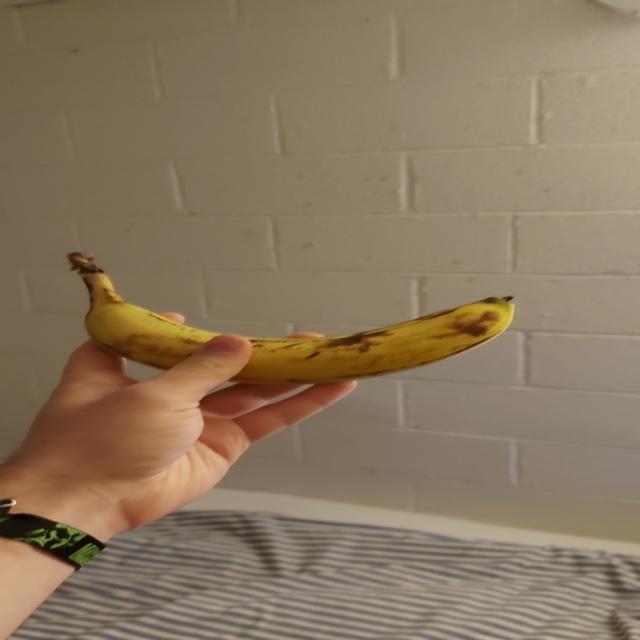
Label: bananas